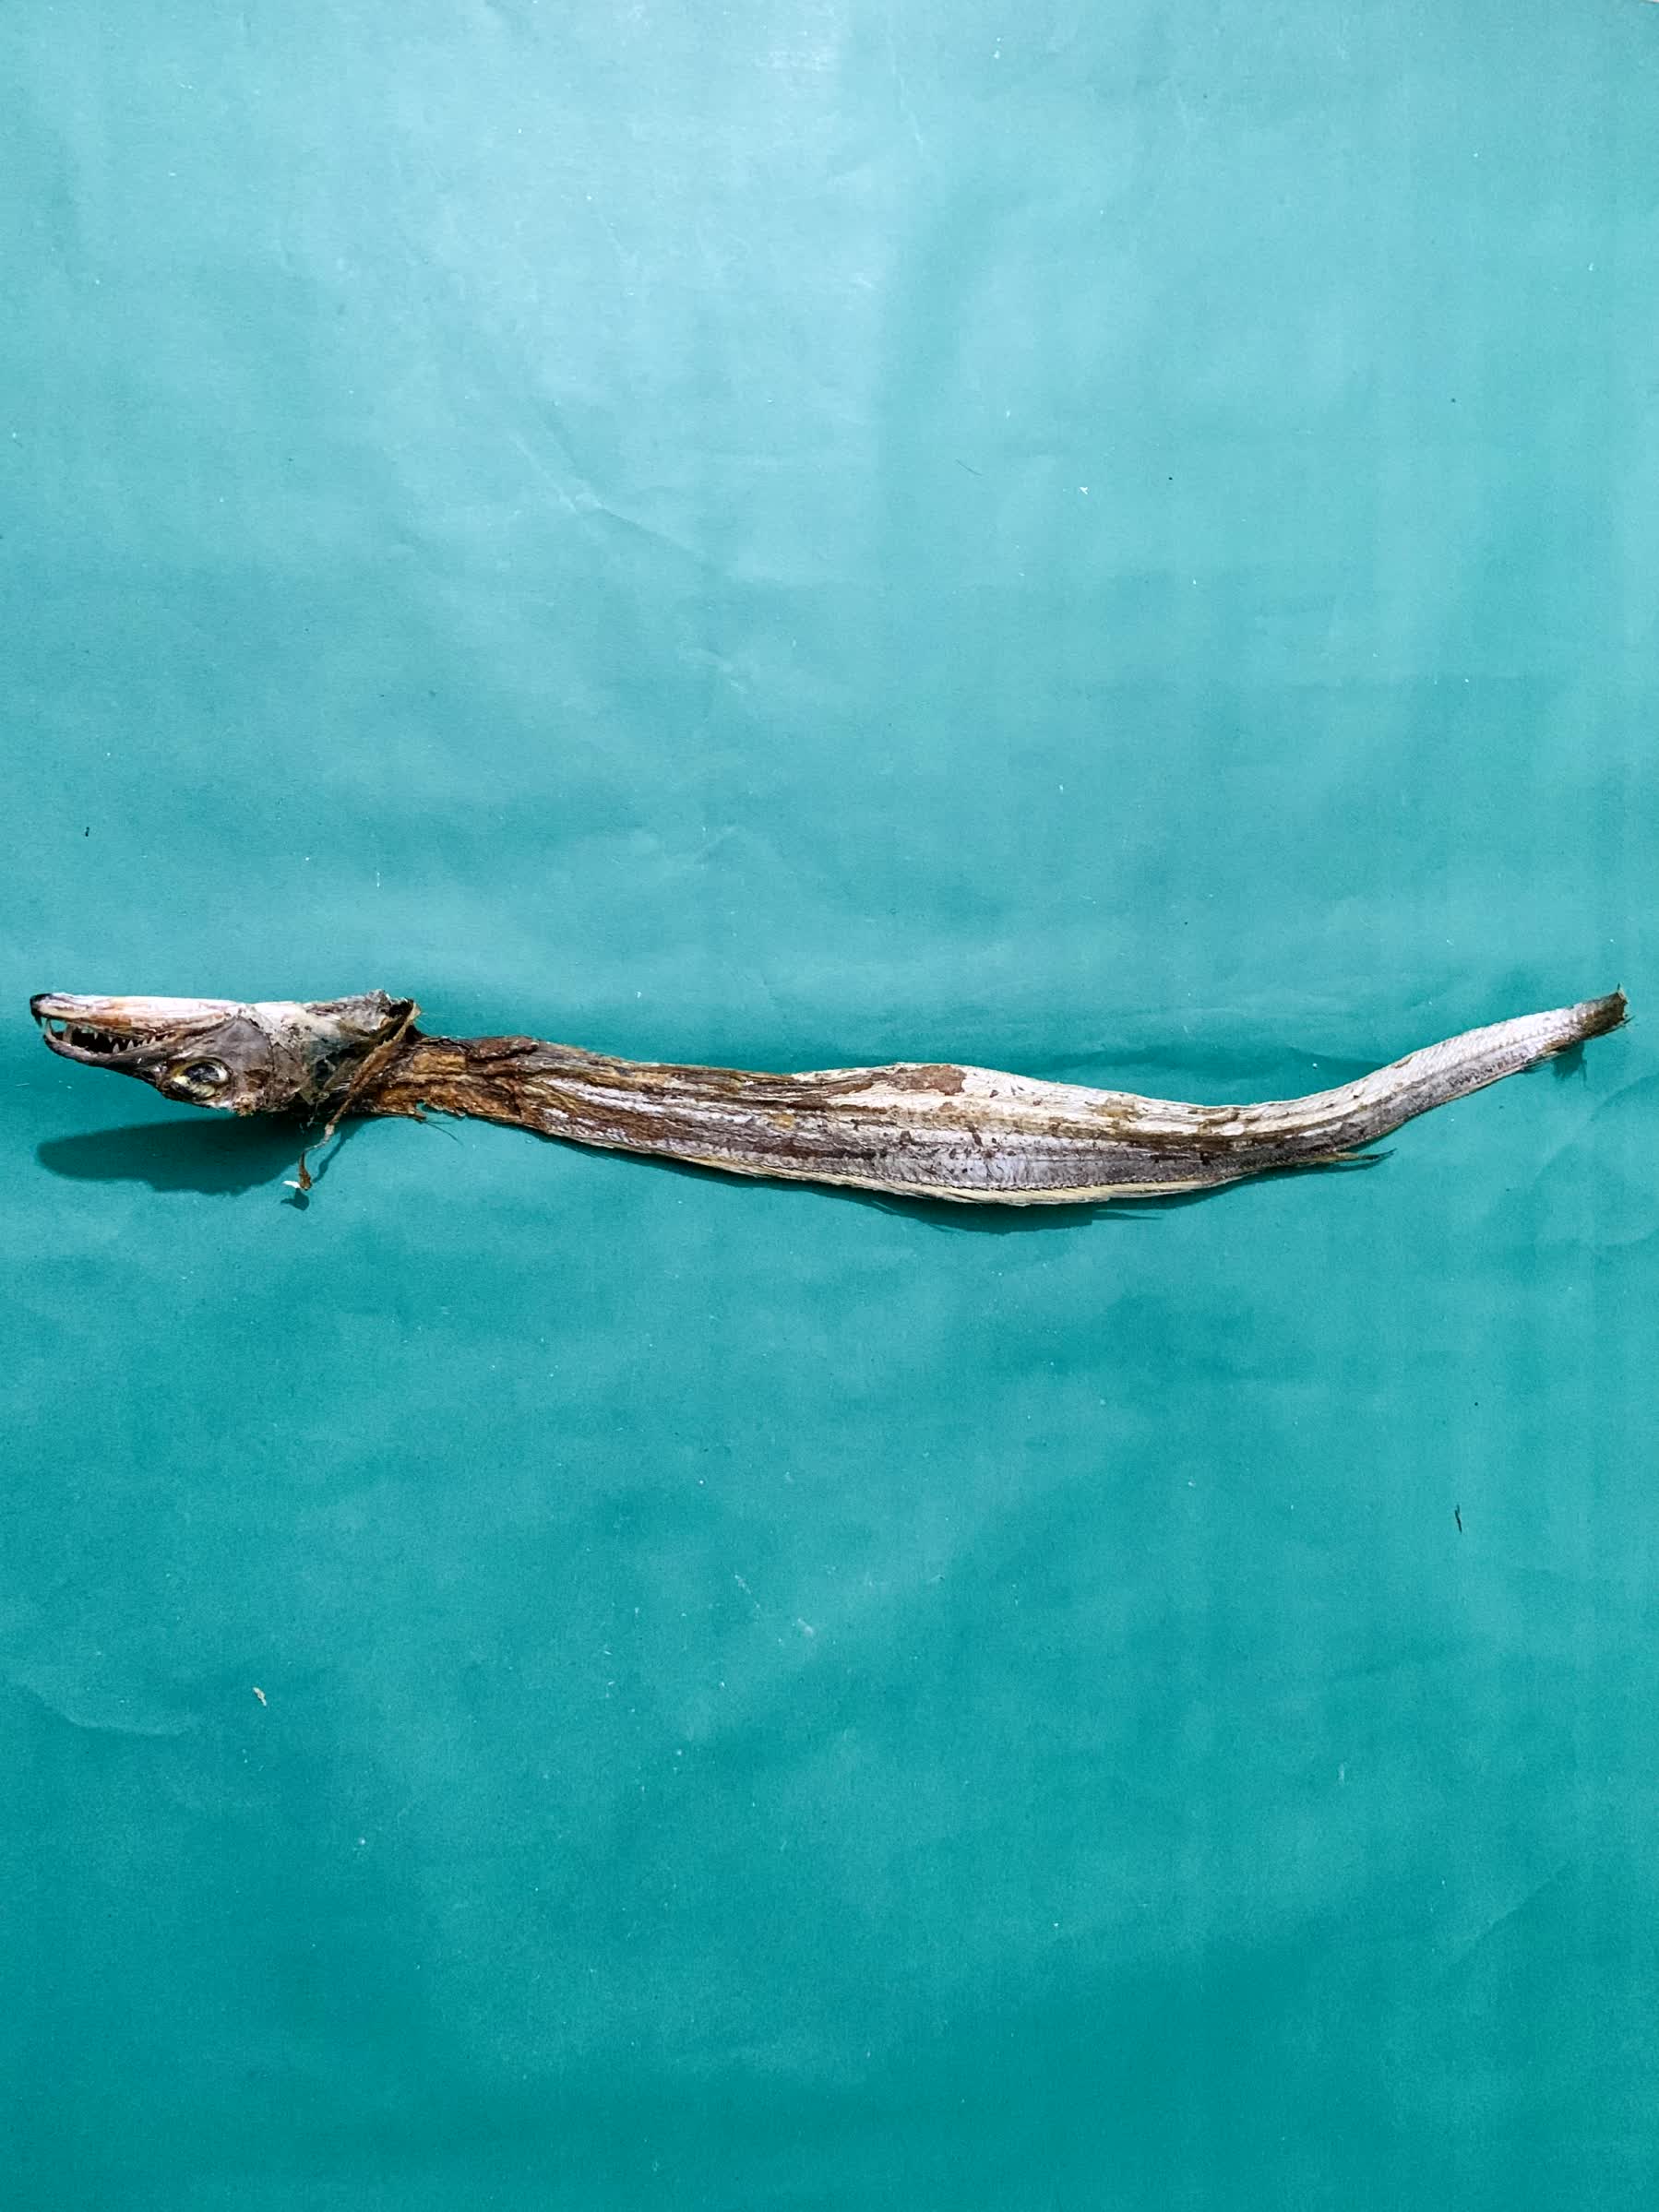
Species: Churi